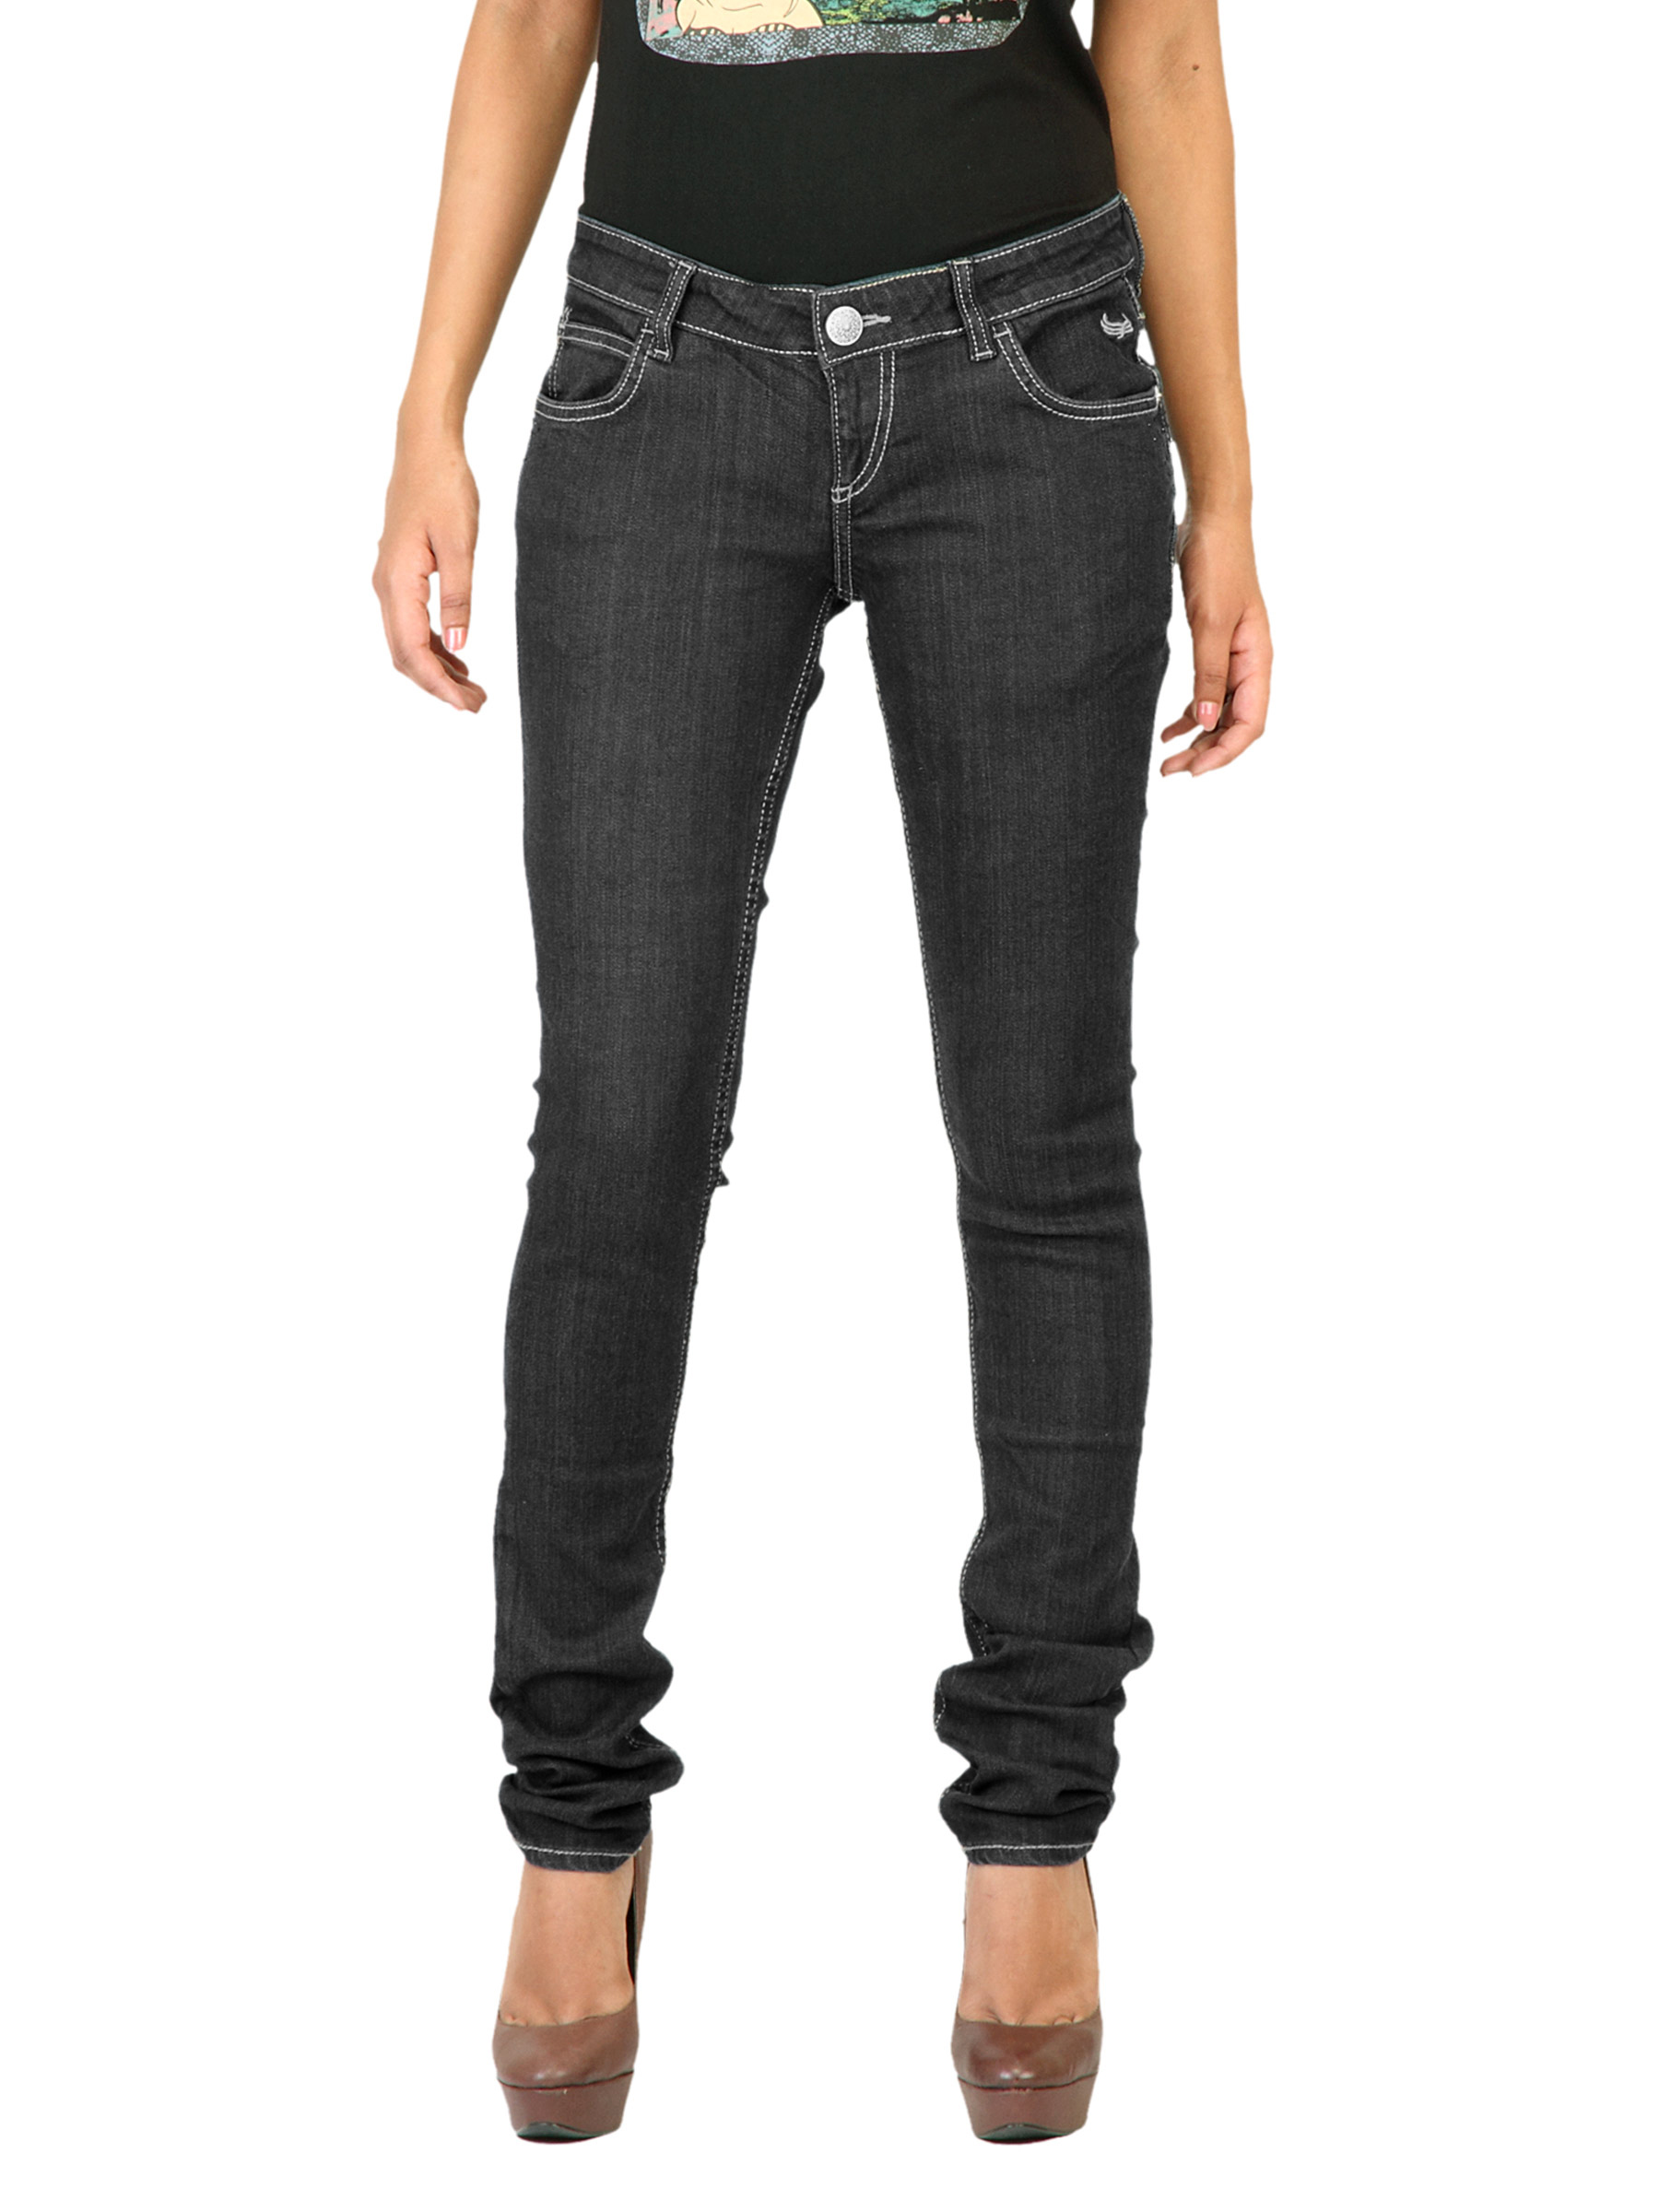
Flying Machine Women Washed Blue Jeans
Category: Apparel / Bottomwear / Jeans
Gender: Women
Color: Blue
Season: Fall 2011
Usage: Casual